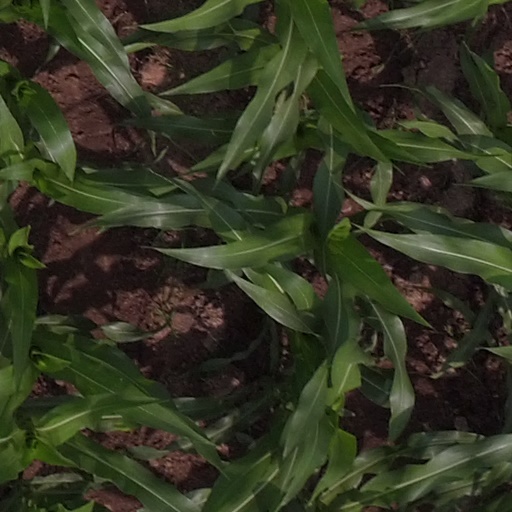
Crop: maize; corn